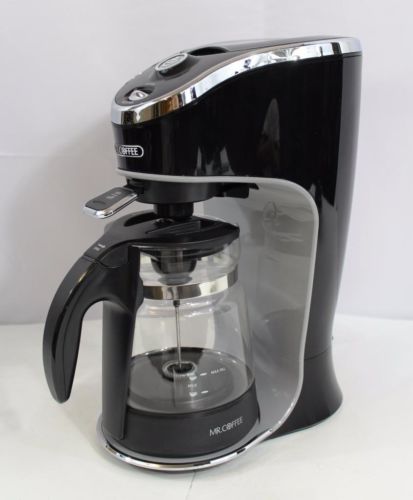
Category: coffee maker